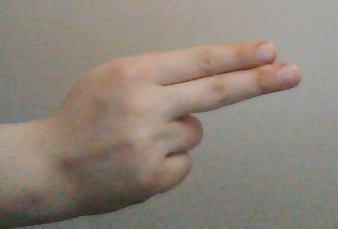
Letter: ain